David Lynch

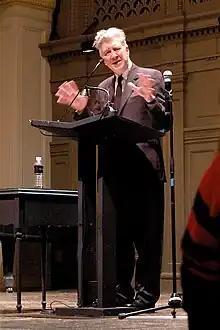
Lynch speaking on Transcendental Meditation and the creative process in 2007

Lynch was involved in several music projects, many of them related to his films, including sound design for some of his films (sometimes alongside collaborators Alan Splet, Dean Hurley, and Angelo Badalamenti). His album genres included experimental rock, ambient soundscapes and, most recently, avant-garde electropop music. He produced and wrote lyrics for Julee Cruise's first two albums, "Floating into the Night" (1989) and "The Voice of Love" (1993), in collaboration with Badalamenti, who wrote the music and also produced. In 1991, Lynch directed a 30-second teaser trailer for Michael Jackson's album "Dangerous" at Jackson's request. He also worked on the 1998 Jocelyn Montgomery album "Lux Vivens (Living Light), The Music of Hildegard von Bingen". Lynch wrote music for "Wild at Heart", "Twin Peaks: Fire Walk with Me", "Mulholland Drive", and "Rabbits". In 2001, he released "BlueBob", a blues album performed by Lynch and John Neff. The album is notable for Lynch's unusual guitar playing style. He plays "upside down and backwards, like a lap guitar", and relies heavily on effects pedals. Lynch wrote several pieces for "Inland Empire", including two songs, "Ghost of Love" and "Walkin' on the Sky", in which he made his public debut as a singer. In 2009, his book-CD set "" was released. In 2008, he started his own record label, David Lynch MC, which first released "Fox Bat Strategy: A Tribute to Dave Jaurequi" in early 2009.